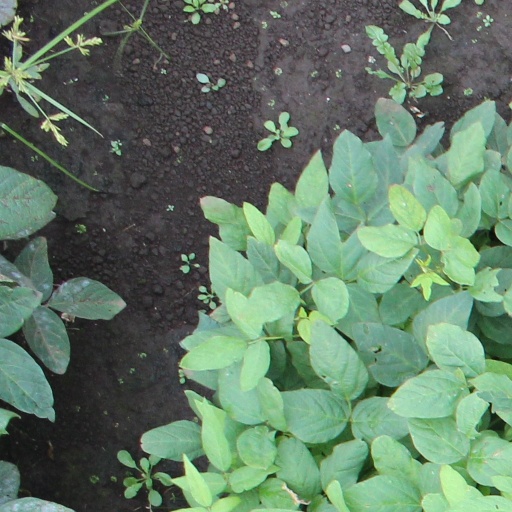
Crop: soybean